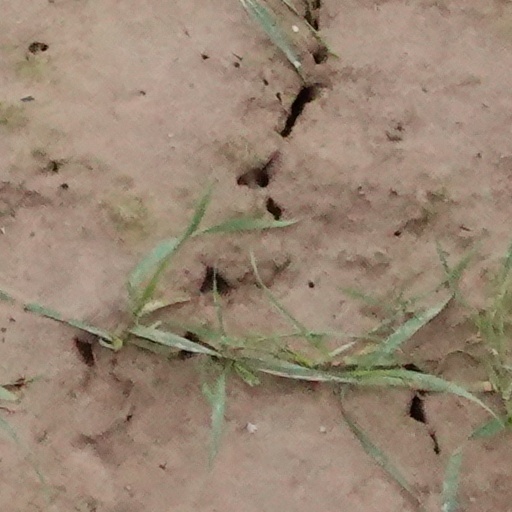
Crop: wheat